Boisavia Mercurey

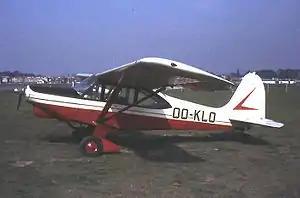

The Boisavia B.60 Mercurey was a series of four-seat light aircraft developed in France shortly after World War II.